Parameshwar Hivrale

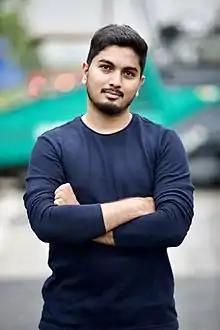

Parameshwar Hivrale (born 28 June 1991) is an Indian actor and director who works in Telugu cinema. He made his debut with the 2015 film "Chiru Godavalu" .